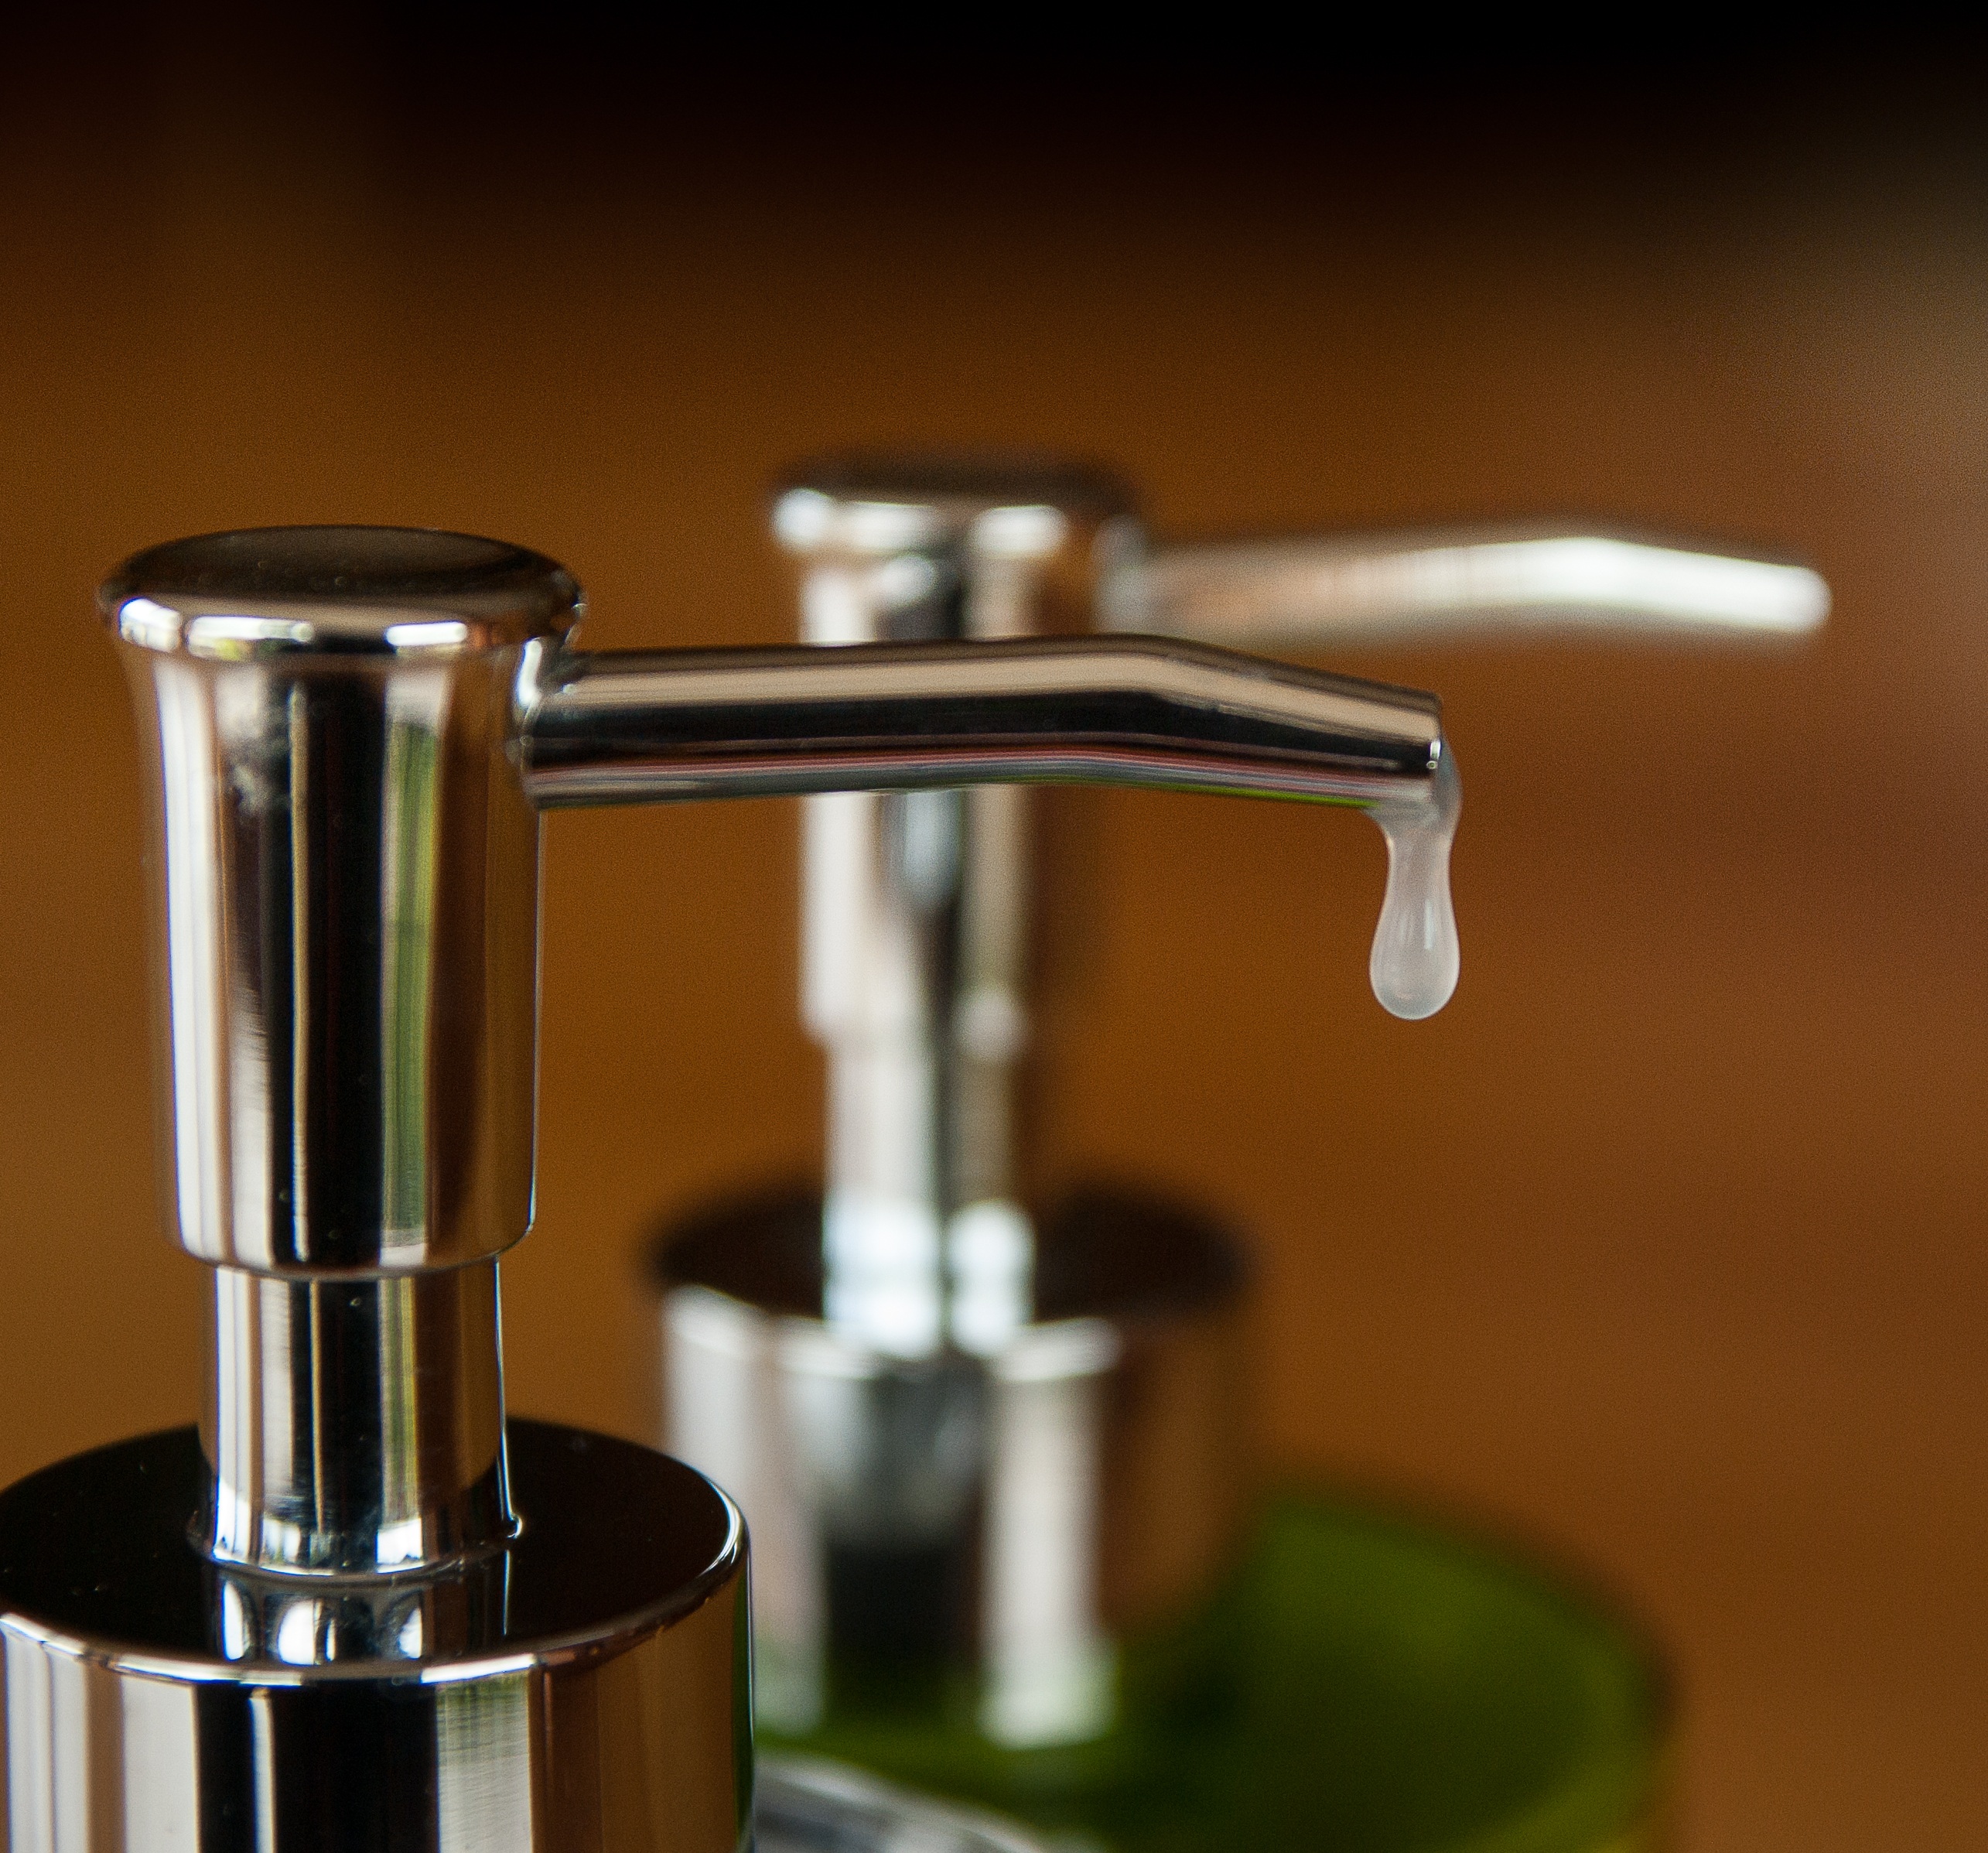
coffee, drink, toilet, bottle, espresso, lighting, tap, soap, liquid soap, distilled beverage